Christmas pyramid

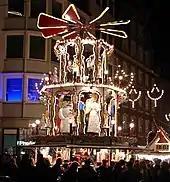
An example at the Christmas market in Düsseldorf

Christmas pyramids were originally hung from the ceiling of German families' houses. The custom spread across Europe, mainly to Italy and England and was brought to America by German immigrants in the 18th century.